Airspeed Oxford

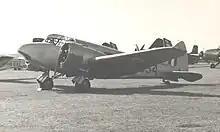
Oxford communications aircraft of RAF Marham Station Flight at Blackbushe Airport in September 1955

The Oxford was based on the company's existing commercial 8-seater aircraft, the AS.6 Envoy, designed by Hessell Tiltman. Seven Envoys had already been modified for the South African Air Force (SAAF) as the "Convertible Envoy", which could be equipped at short notice with bomb racks and with a machine-gun in a hand-operated Armstrong Whitworth dorsal turret. Airspeed gained substantial benefit from its prior work on the Envoy and the Convertible Envoy in its development of the Oxford. The Air Ministry approved of the project, leading to an initial order for the type being placed during 1937.